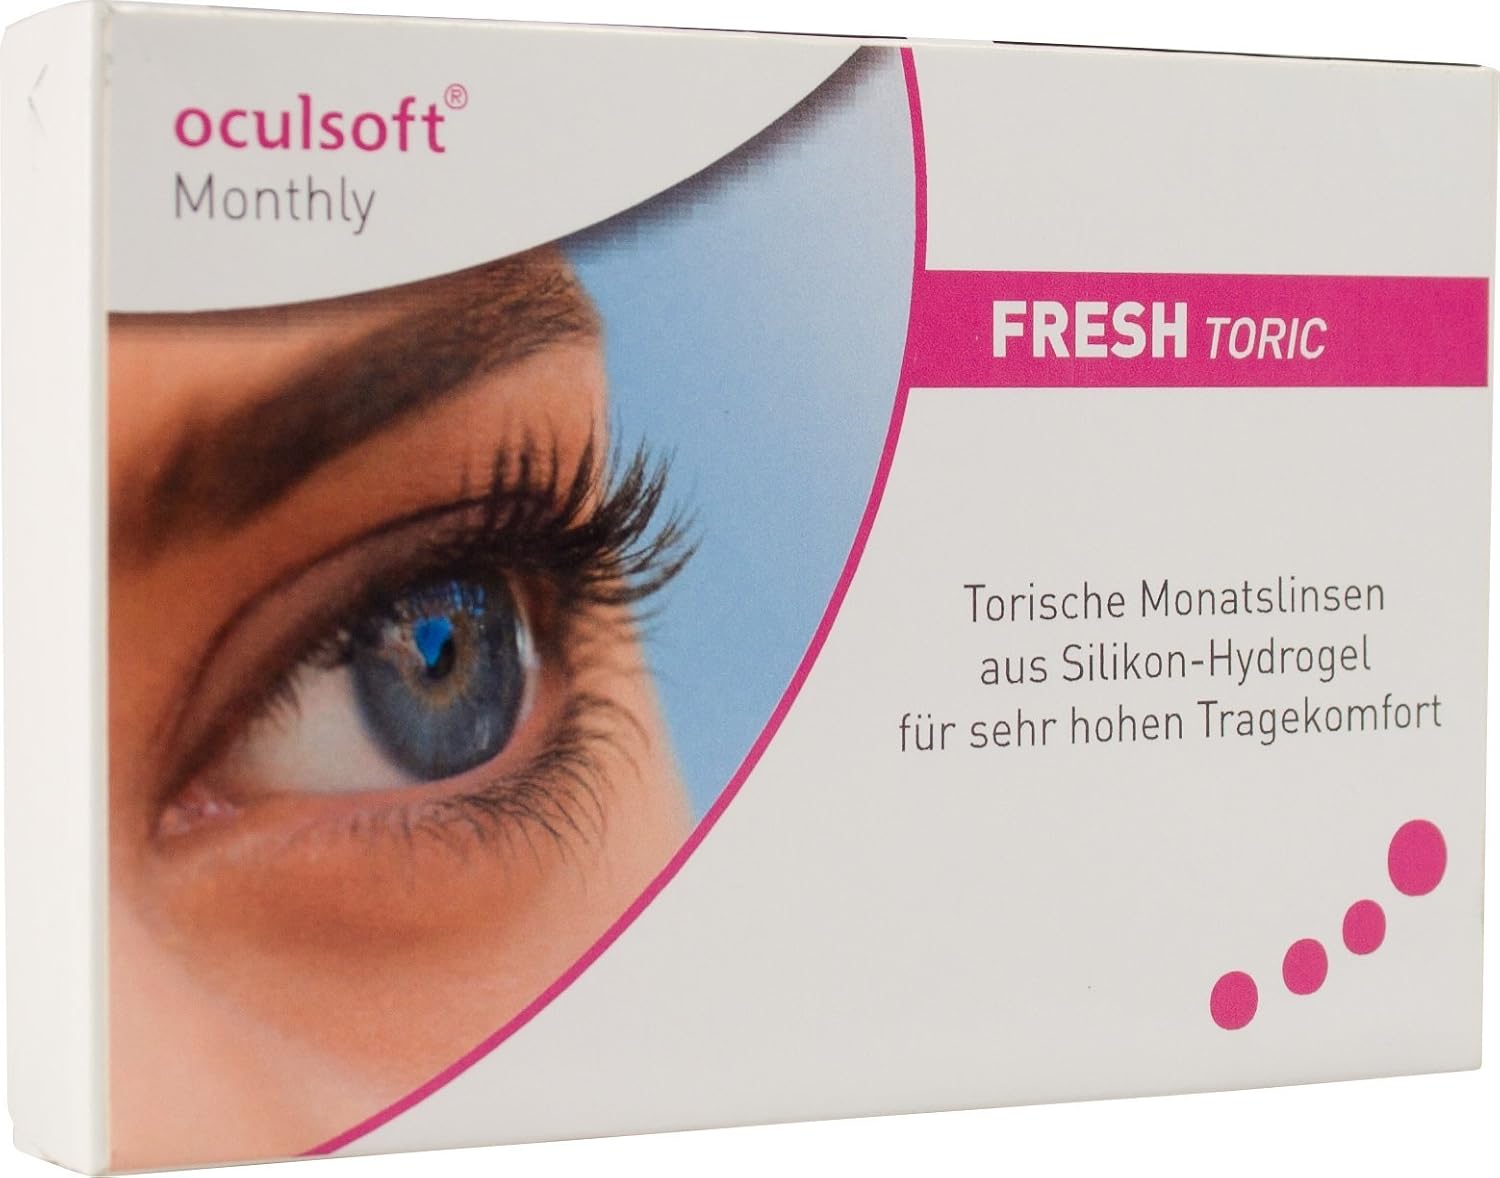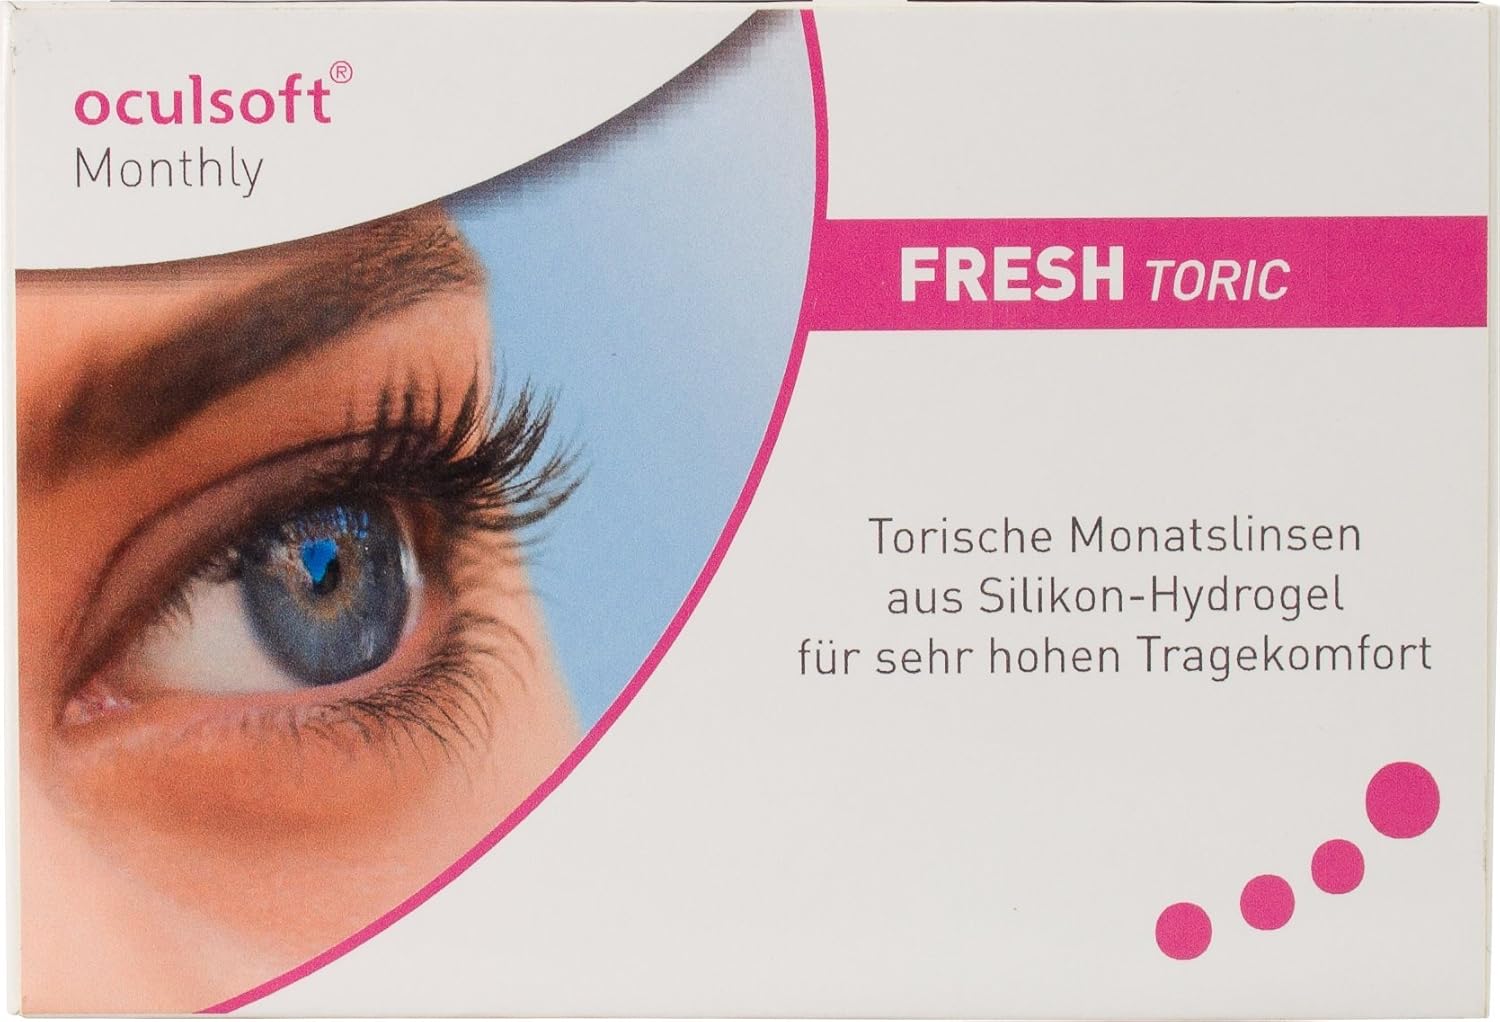
DNYCF Gaming Headset for PS4 Xbox One with Stereo Bass Surround and Noise Reduction, Headphones with Mic and LED Lights, Support Mac, PC (Black&Blue)
Category: All Electronics
DNYCF DF100 Headset is a primary kind of gaming headset for PlayStation 4, Xbox one PC, Laptop and Mac Games which brings you vivid sound field, sound clarity and sound shock feeling, capable of various games like Halo 5 Guardians, Metal Gear Solid, Call of Duty, Star Wars Battlefront, EA Sports UFC, Overwatch, World of Warcraft Legion, etc. Its super soft Over-ear pads is more comfortable for long time wear, and it is a great headphone especially perfect for gamer! Why you choose DNYCF gaming headset? 1.【Environmental friendly material】Earmuffs used with the new second-generation skin-friendly material, reduce heat sweat, more suitable for long wear. 2.【HIGH COMPATIBILITY】Work with 32-bit and 64-bit Win 7/Win8/Win8.1/Win 10/XP. 3.【Comfortable feeling】High grade wearable TPE, soft texture, delicate and comfortable touch,it has an elegant appearance. 4.【Practical Design】Decompressing belt make your headset has a better extensibility. Concise structure, light weight when playing games, high grade material let it keep strongly practicality Soft design tell you how is unbreakable. 5.【Easy install】Plug and play, 3.5mm plugs for mic and headset + USB plug for lights , more fully ensure the stability of the sound. 6.【LED LIGHT】Highlight the game atmosphere (USB interface only for power supply to LED lights). Specification: 【1】Speaker size: 40mm 【2】Sensivitity: 105+/-3dB 【3】Frequency range: 15 Hz-20KHz 【4】Microphone: 6.0x 5.0mm 【5】Microphone sensitivity: -38+/-3dB 【6】LED working voltage: DC 5V +/- 5% 【7】Headset jack: USB+3.5mm 4 Pin Notes: 1.Extra Microsoft adapter (Not Included) is needed when connect with old version Xbox One controller. 2.1-to-2 3.5mm jack splitter cable (Not Included) is needed when you connect with PC if you want to use headphone and microphone at the same time.
Features: 🎧【50MM DRIVER DELIVERS SURROUND SOUND】DNYCF DF100 Gaming Headset brings you crystal-clear sound of bombing,footsteps,warcraft in the flight. The High-grade 50MM driver with neodymium magnets delivers SUPER clean bass.The perfect headset for various games like GTA5, Call of Duty, Battlefield 1, God of war, PUBG or CS:GO | 🎧【HUMANIZED DESIGN& ALL-DAY COMFORT】Gamers usually play games for many hours, so the comfort is also a key factor when choosing a gaming headphones. Our XBOX ONE headset designed for lightweight comfort, with breathable protein over-ear pads, retractable headbeam, flexible and fit headband, this PS4 headset relieves you from ear pressure, hearing impairment and heat sweat in the long time fierce game. | 🎧【UNIVERSAL GAME HEADSET】 Suitable for all 3.5mm interface devices. Support PlayStation 4, PS Vita, Xbox One/ One S, Nintendo Switch/3DS, Windows PC, Mac OS PC, Laptop,Computer, PSP, iPad, Tablet, Mobile Phone. [An extra Microsoft Adapter (Not Included) is need when connect with an old version Xbox One]. | 🎧【NOISE CANCELING & ANTI-STATIC MIC】Onmidirectional sensitive microphone with noise canceling tech can transmits high quality communication. Anti-static tech inside gaming headphones prevent static sound from happening. 90° Rotating adjustable and 360 degree pick up voice,enjoy smooth in-game communication with your teammates. | 🎧【WHAT YOU GET】 1 x DNYCF Pro Gaming Headset, 1x 1-in-2 Y-splitter cable, 1 x user manual; Every PC Gaming Headset we ships out undergoes strict quality checks. We offer a FREE REPLACEMENT POLICY and 12-MONTH MONEY BACK GUARANTEE. Every customer's right is fully guaranteed during the warranty period.